House at 309 Waltham Street

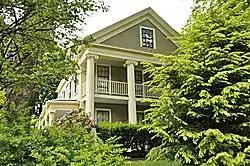

The House at 309 Waltham Street in Newton, Massachusetts, is a well-preserved high style Greek Revival house. The -story house was built c. 1835; it has a classic Greek temple front, with two-story Ionic columns supporting an entablature and pedimented gable, with a balcony at the second level. Single-story Ionic columns support a porch running along the left side of the house. It is one six documented temple-front houses in the city.